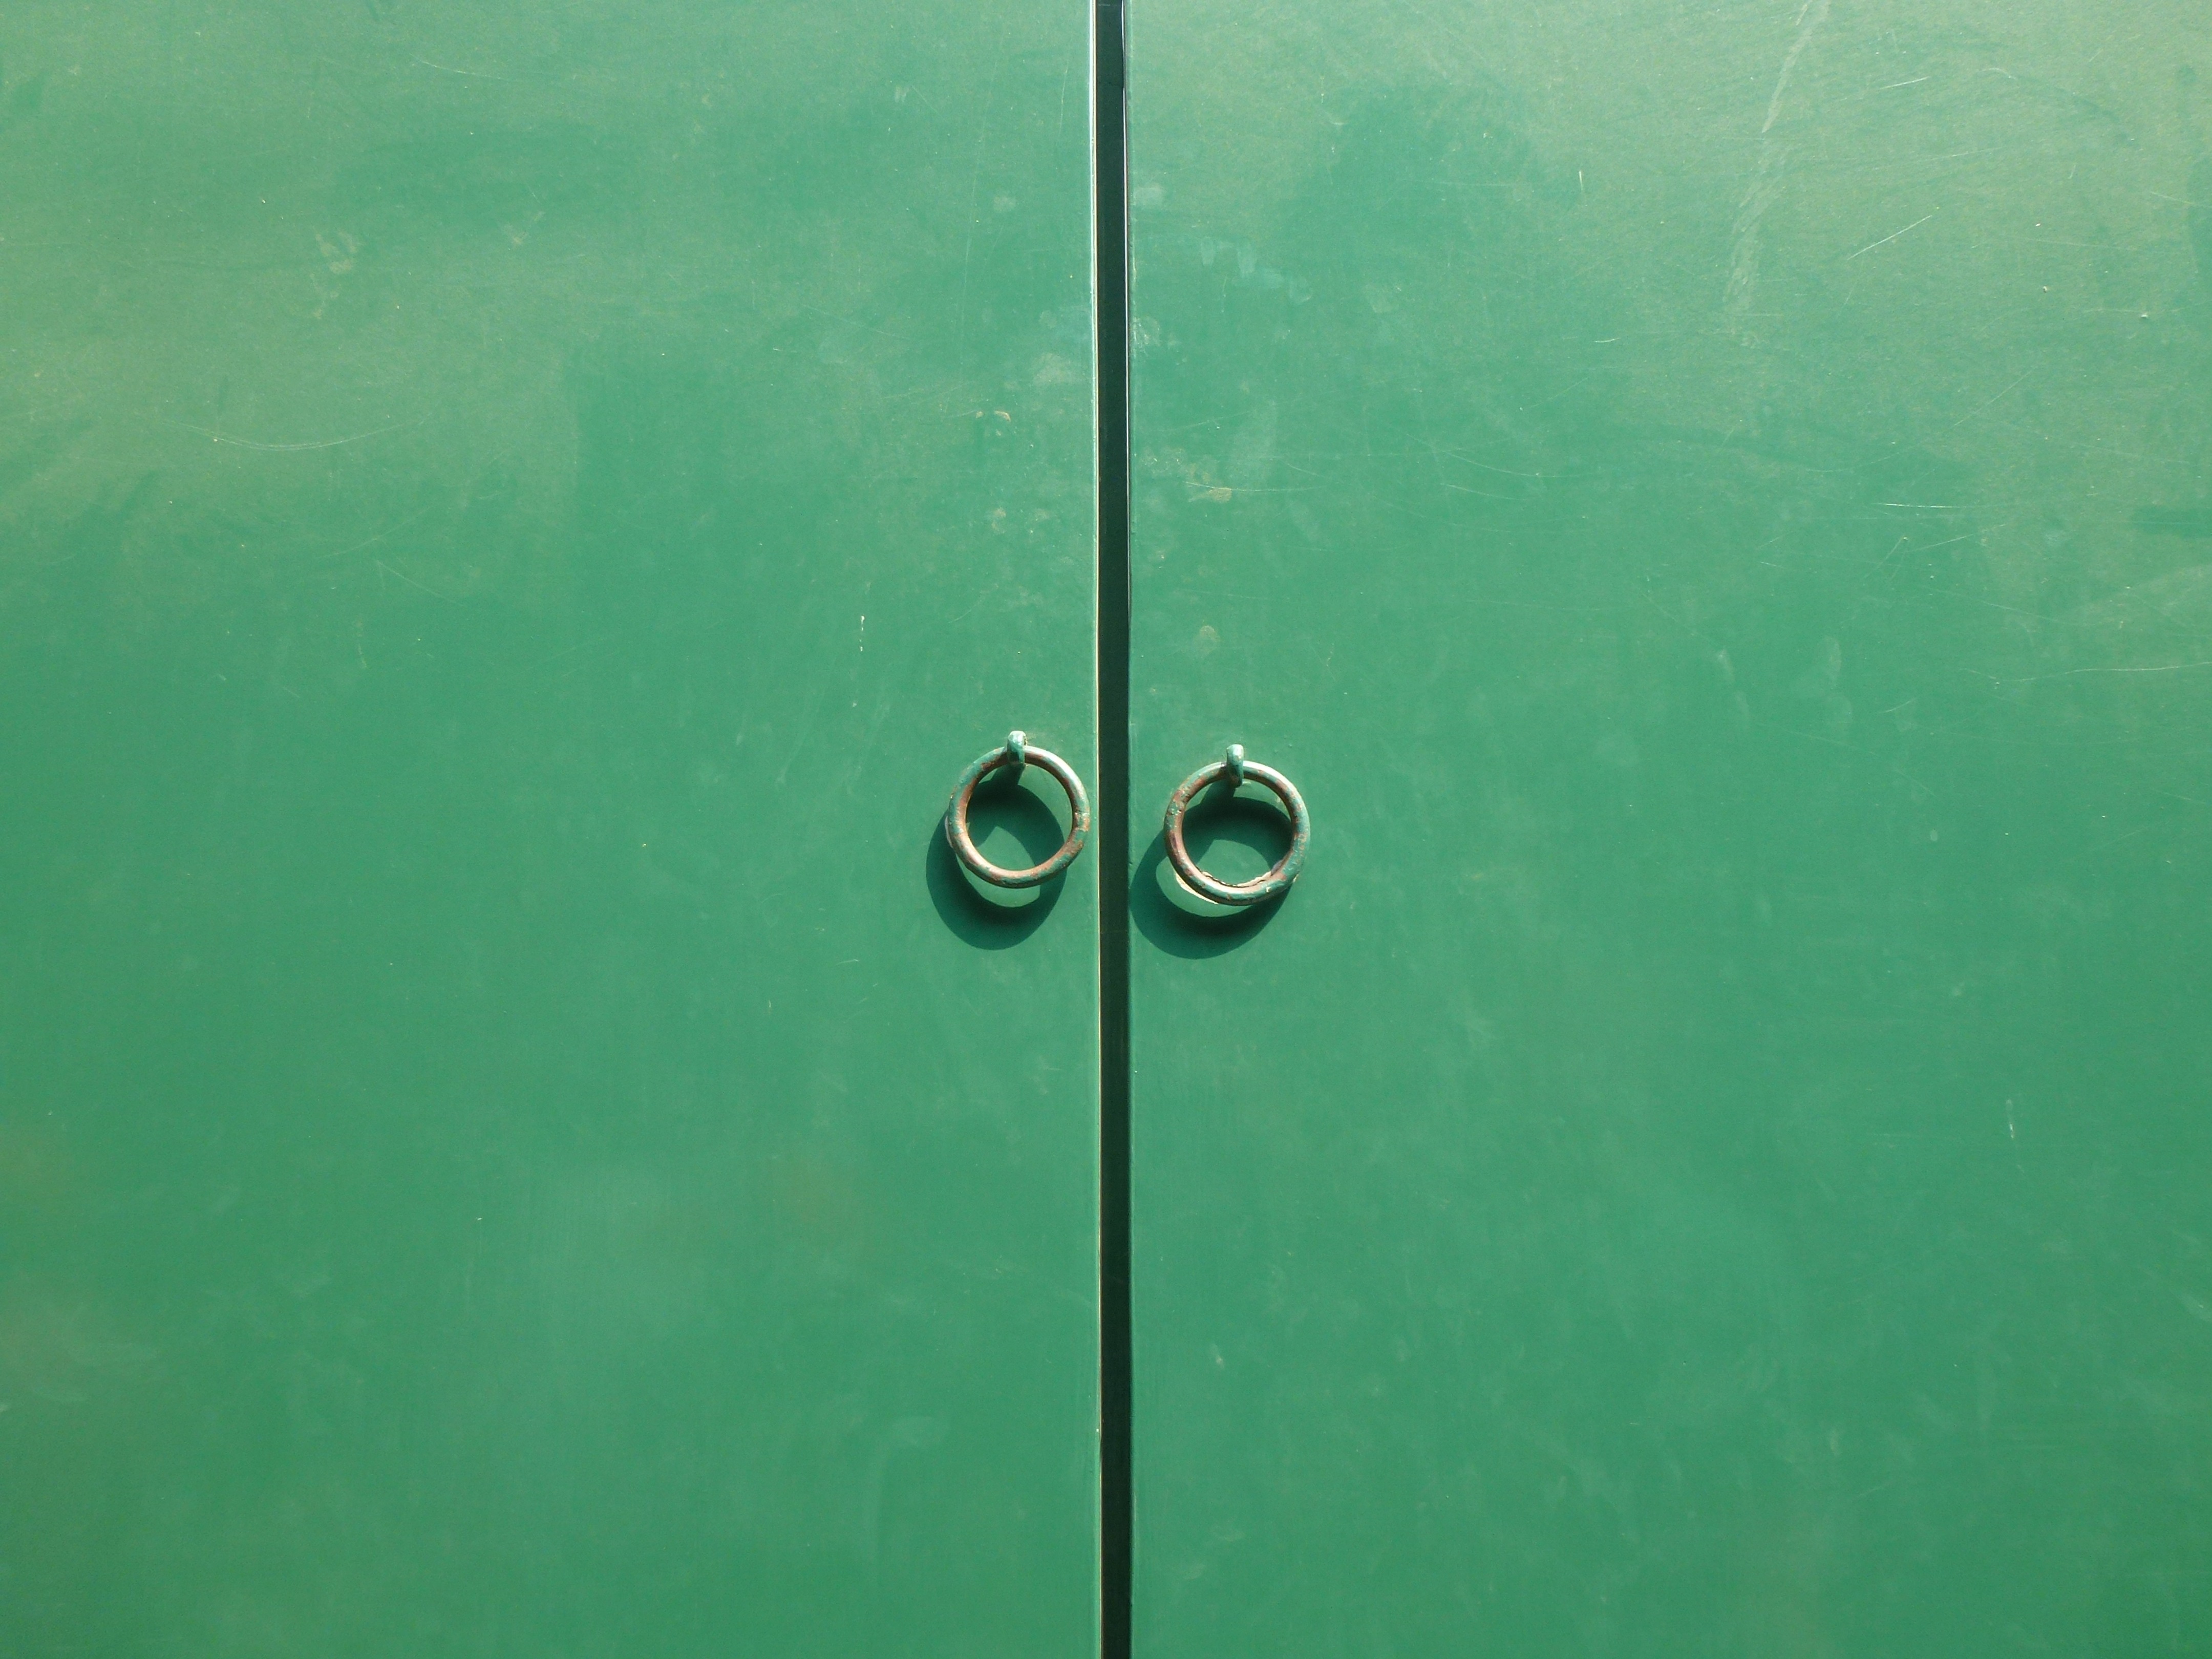
drop, glass, line, green, circle, shape, flooring, the door, door knocker, cue stick